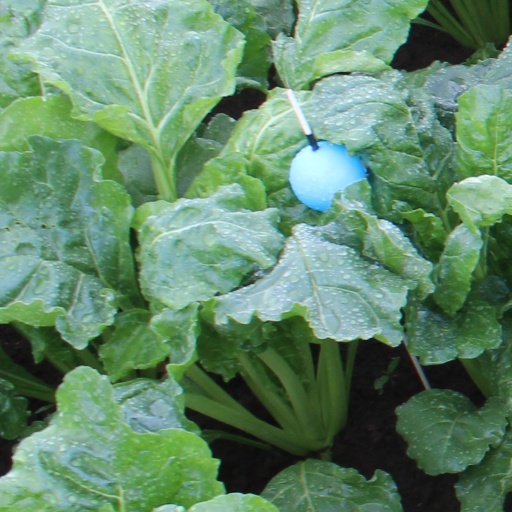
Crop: sugar beet